Tuberculosis treatment in Colorado Springs

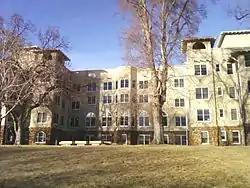
The Cragmor Sanatorium is now a building on the University of Colorado Colorado Springs campus.

The Cragmor Sanatorium was founded by leading tuberculosis specialist Dr. Edwin S. Solly in 1906. It was built in the Austin Bluffs, or Cragmor area. General William Jackson Palmer donated funds toward the construction of the facility for 25 patients. It treated tuberculosis and related diseases. He died shortly after it was built and in 1910 a group of local residents bought the sanatorium. Alexius L. Forster as the Physician-in-Charge and Mary L Whitney RN was the Superintendent in 1916.